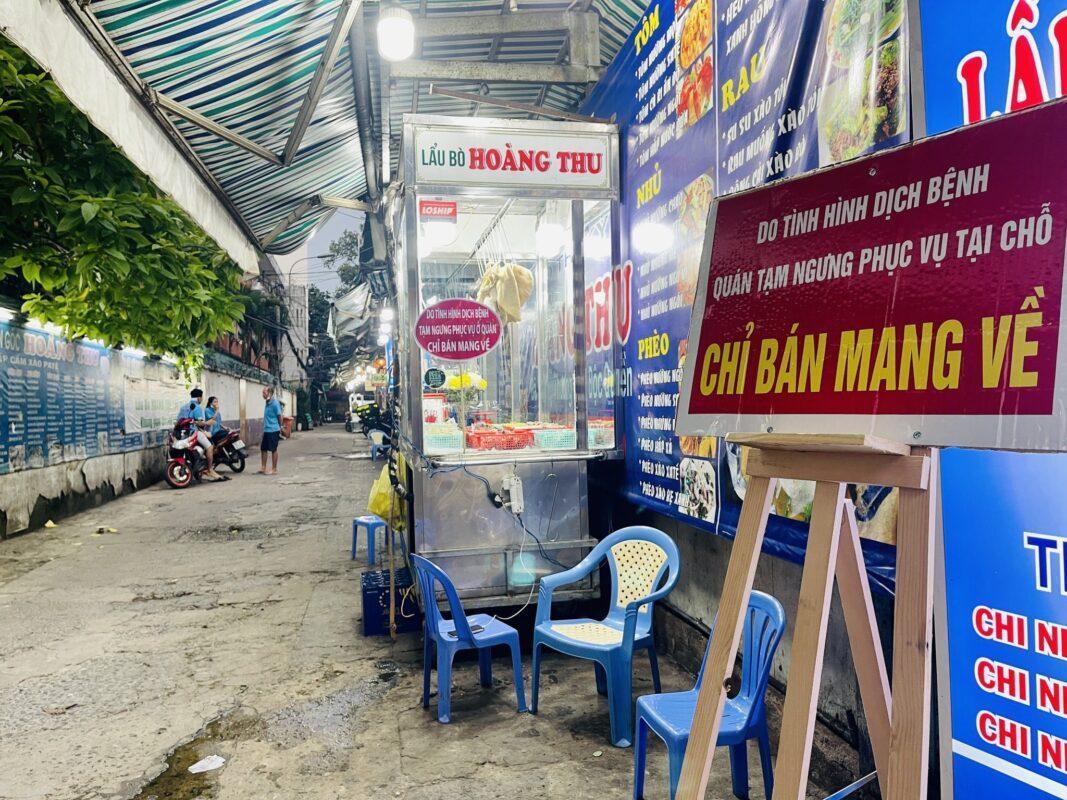
những chiếc ghế nhựa màu xanh đang không có người ngồi